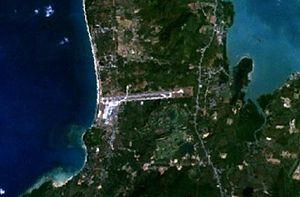
L'aéroport international de Phuket, étant le portail privilégié pour accéder aux îles et plages de la mer d'Andaman ainsi qu'aux provinces limitrophes de la province de Phuket, est le deuxième aéroport thaïlandais par le nombre de passagers et le volume de fret annuels.